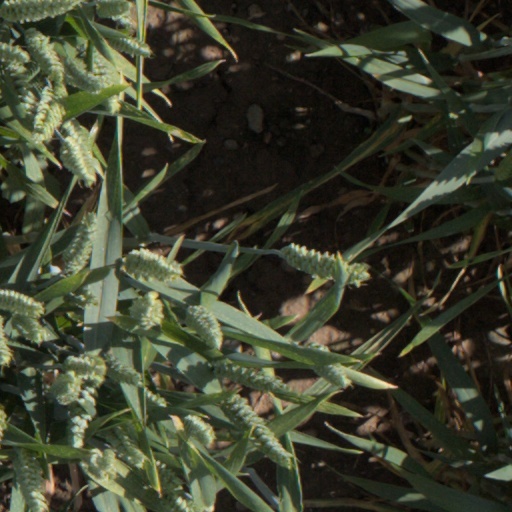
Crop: wheat